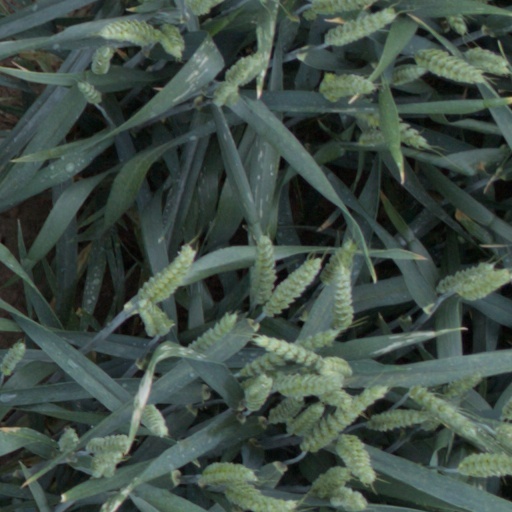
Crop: wheat